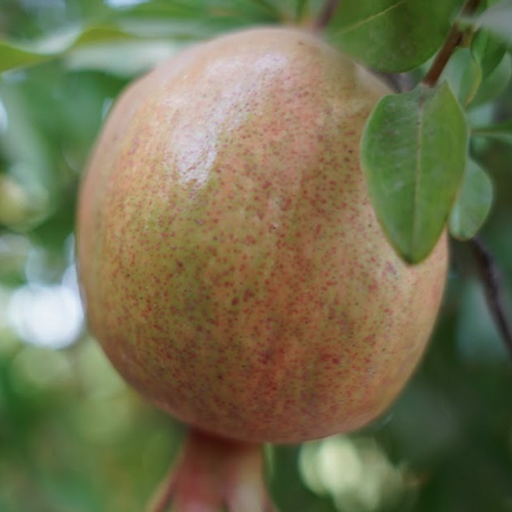
Label: Healthy